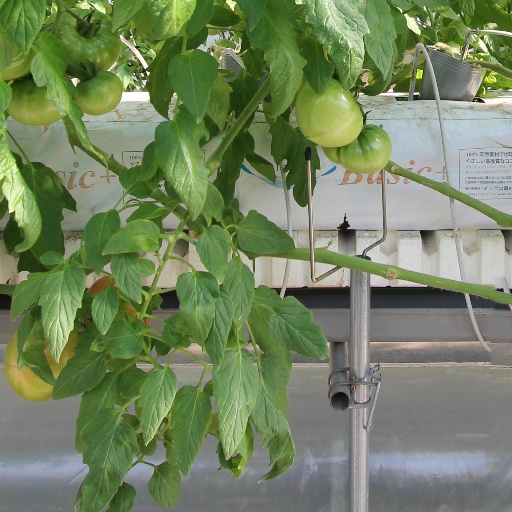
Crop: tomato